Świnoujście LNG terminal

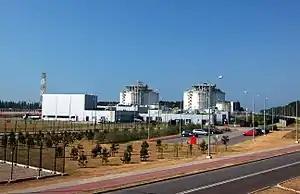
The Świnoujście LNG Terminal in 2018

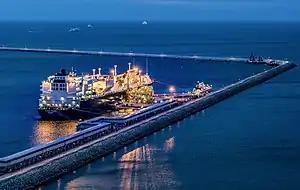
A tanker docked at the terminal in 2020

The Świnoujście LNG terminal (also referred as Terminal LNG in Świnoujście, Polskie LNG Baltic LNG, or gazoport) is a liquefied natural gas (LNG) import terminal at Świnoujście, in the extreme north-west of Poland near the Polish-German border. The LNG terminal was operated by Polskie LNG S.A. (a subsidiary of Gaz-System), then by Gaz-System since 2022. The cornerstone for construction was laid on 23 March 2011 and it took its first LNG delivery on 11 December 2015. The terminal's regasification capacity is . The terminal is currently being expanded and once the expansion is complete in 2023, it will have a capacity of and be able to satisfy about half of Poland's annual natural gas demand. Together with the 10 bcm of natural gas that Poland will (starting in 2023) receive annually from Norway via the Baltic Pipe natural gas pipeline, the Świnoujście LNG terminal will allow Poland to achieve its long-term goal of becoming fully independent of Russian natural gas, which had previously been the source of almost all of the country's natural gas.